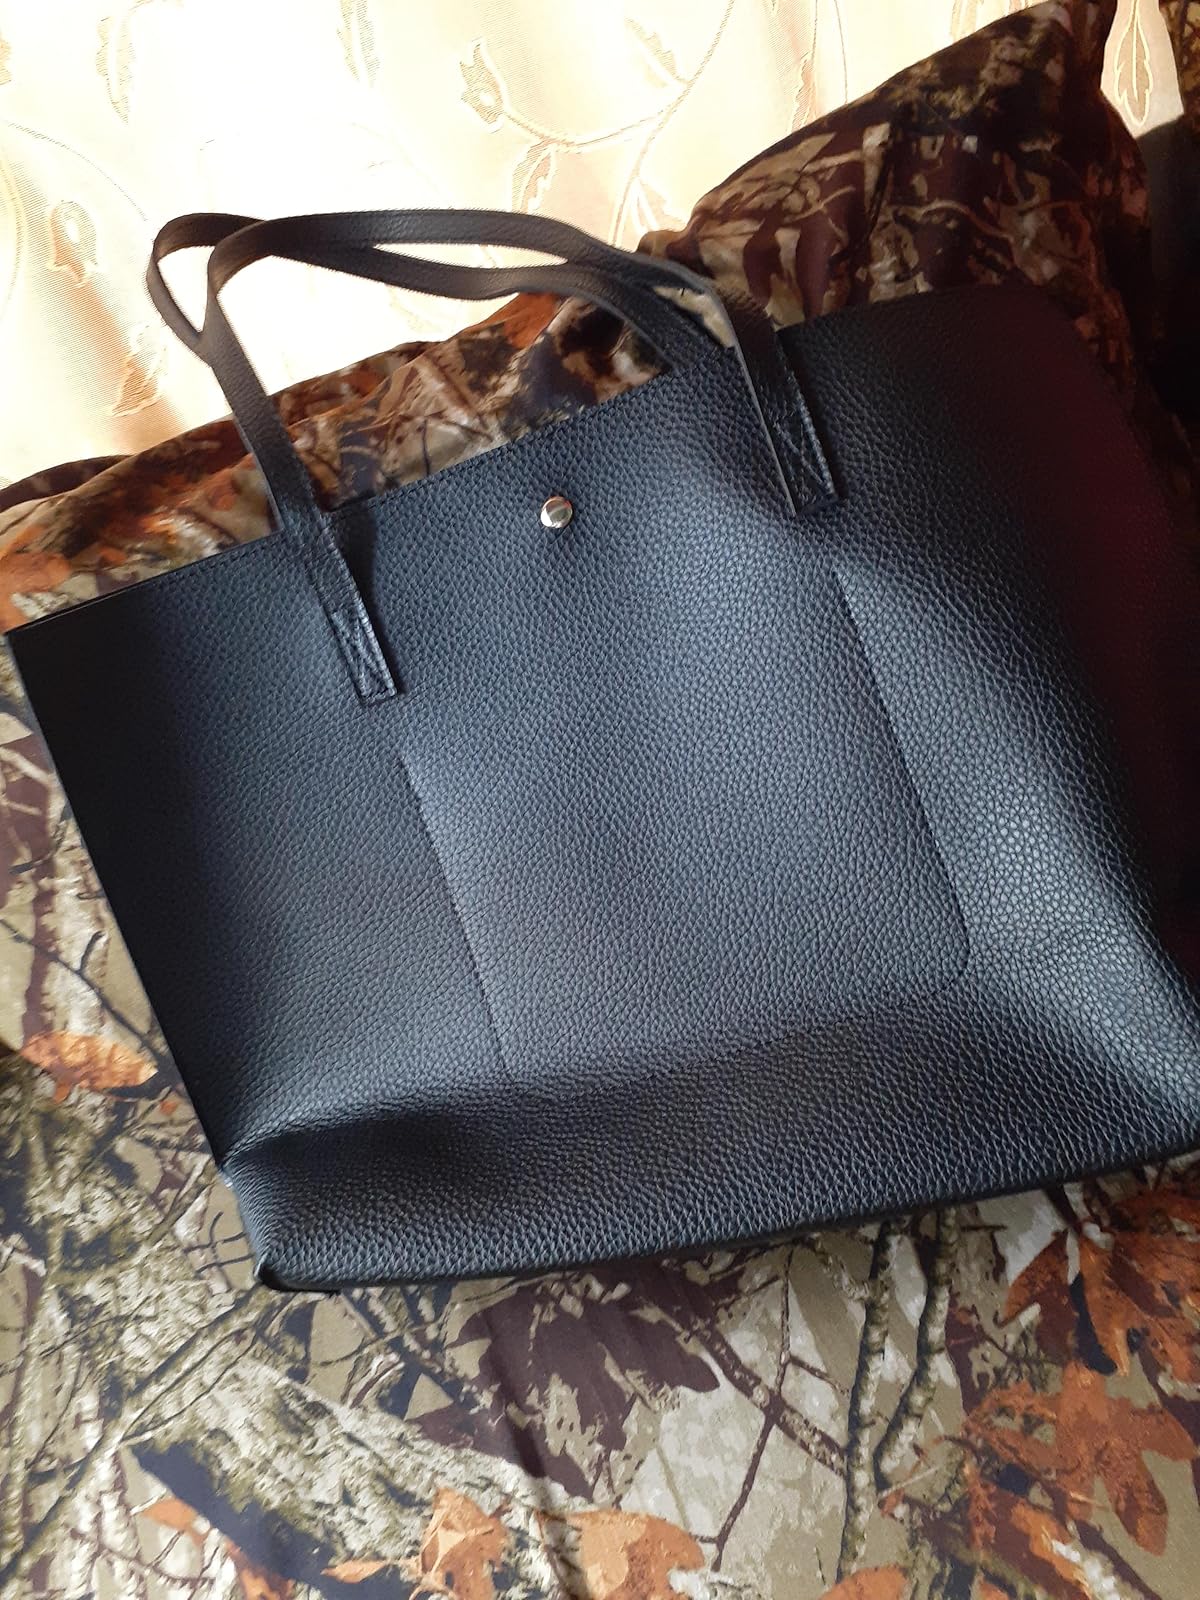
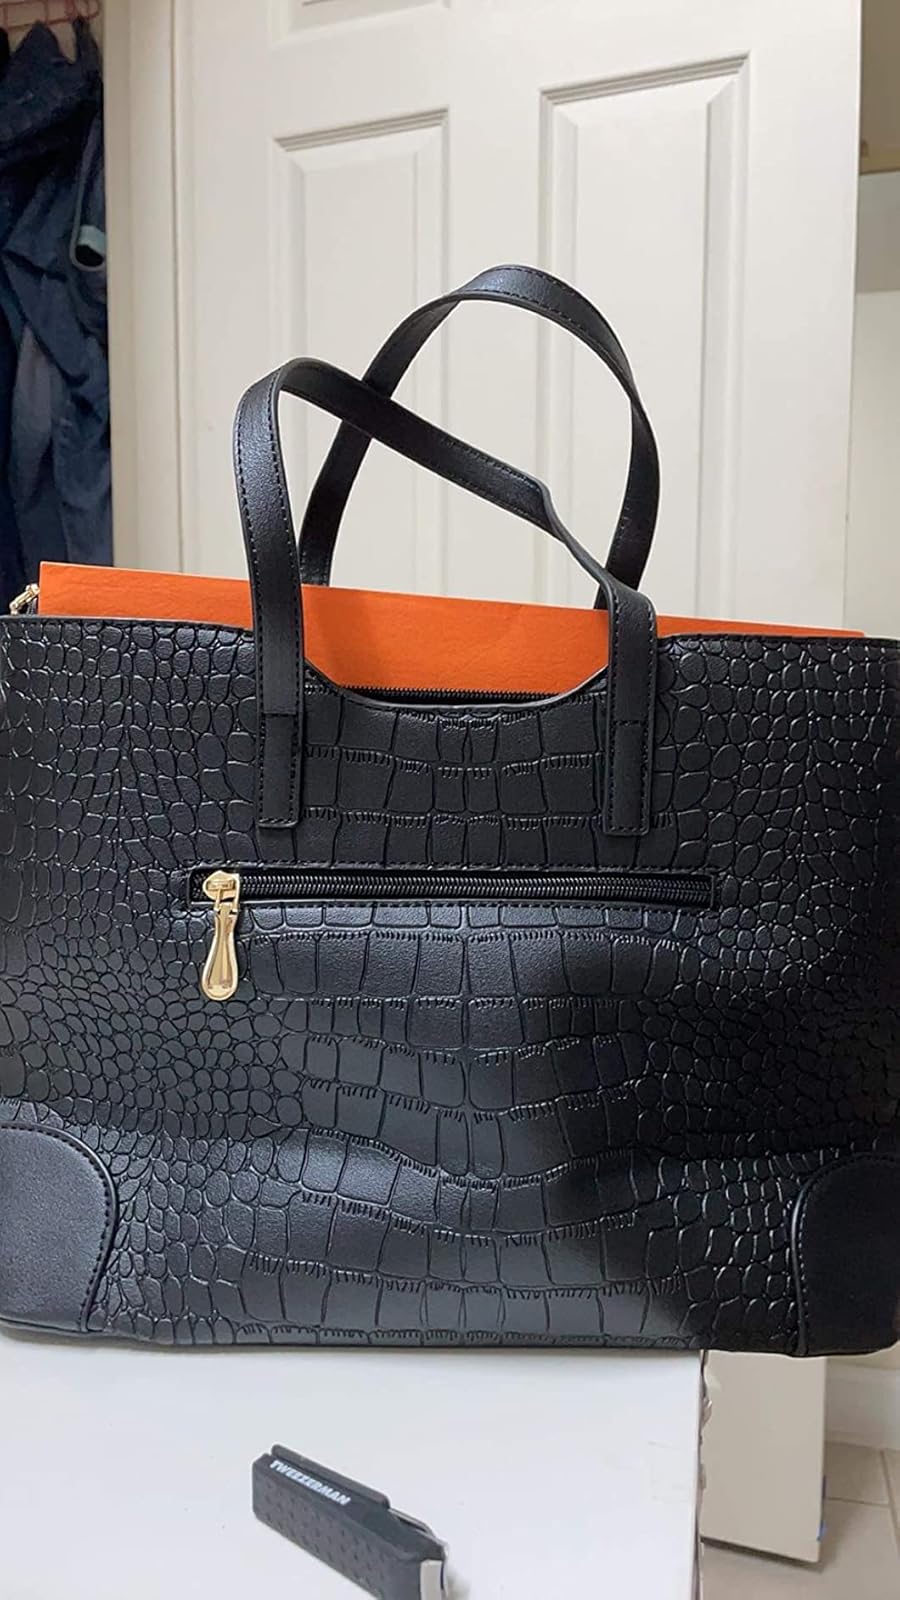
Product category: accessories_handbag
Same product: no